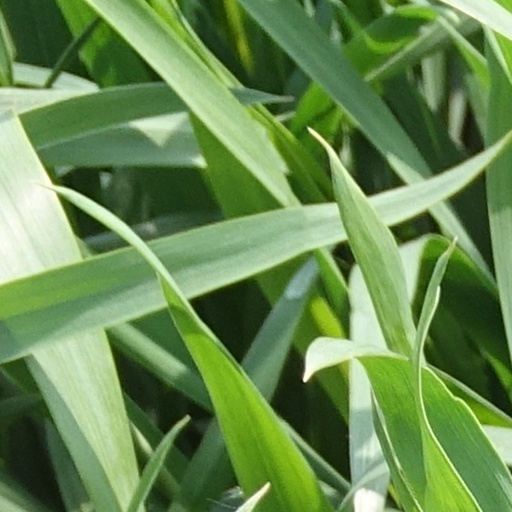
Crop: wheat